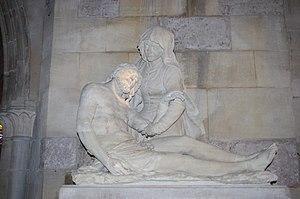
Étain est une commune française située dans le département de la Meuse, en région Grand Est.